European cuisine

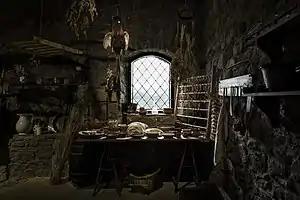
A restored medieval kitchen inside Verrucole Castle, Tuscany, Italy

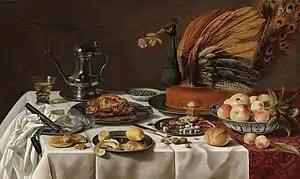
"Still life with a peacock pie", 1627, by Dutch artist Pieter Claesz, showing various dishes from the 17th century including roast meat, breads, nuts, wine, apples, dried fruits, along with an elaborate meat pie decorated like a peacock. While common in the warmer climates of Southern Europe, lemons would have been a relatively new introduction to the Netherlands, requiring growing in a orangery.

In medieval times, a person's diet varied depending on their social class. However, cereal grains made up a lot of a medieval person's diet, regardless of social class. Bread was common to both classes; it was taken as a lunch for the working man, and thick slices of it were used as plates called trenchers. People of the noble class had access to finely ground flours for their breads and other baked goods. Noblemen were allowed to hunt for deer, boar, rabbits, birds, and other animals, giving them access to fresh meat and fish for their meals. Dishes for people of these classes were often heavily spiced. Spices at that time were very expensive, and the more spices used in dishes, the more wealth the person needed to purchase such ingredients. Common spices used were cinnamon, ginger, nutmeg, pepper, cumin, cloves, turmeric, anise, and saffron. Other ingredients used in dishes for the nobility and clergy included sugar, almonds and dried fruits like raisins. These imported ingredients would have been very expensive and nearly impossible for commoners to obtain. When banquets were held, the dishes served would be very spectacular: another way for the noblemen to show how rich they were. Sugar sculptures would be placed on the tables as decoration and to eat, and foods would be dyed vibrant colors with imported spices.